Pultneyville, New York

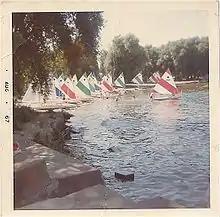
Pultneyville's Crescent Beach in 1967

On May 15, 1814, British forces under the command of Sir James Lucas Yeo landed in the hamlet. Yeo's squadron had already successfully raided Oswego to the east and unsuccessfully attacked Rochester to the west before attempting to obtain stores from Pultneyville. After negotiations between Yeo and American Brigadier-General John Swift, an agreement was reached permitting the British to take public stores without resistance provided private stores were respected. However, Swift's troops opened fired on the British. In the ensuing firefight, two Americans were killed and three wounded, and two more were taken prisoner by the British as they withdrew back to their ships. Yeo's squadron fired back at the Americans before sailing away. Yeo's official report to his superiors stated: